397th Bombardment Wing

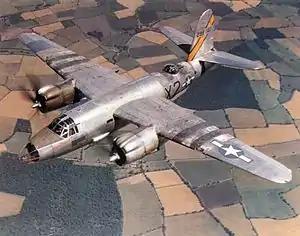
Martin B-26B-55-MA Marauder Serial 42-96142 of the 596th Bombardment Squadron.

Constituted as 397th Bombardment Group (Medium) on 20 March 1943. Activated on 20 April 1943. Trained with B-26's. Moved to RAF Gosfield England, March–April 1944, and assigned to Ninth Air Force, however. no sooner had they arrived than they were moved on to RAF Rivenhall. The group's identification marking was a yellow diagonal band across both sides of the vertical tailplane.